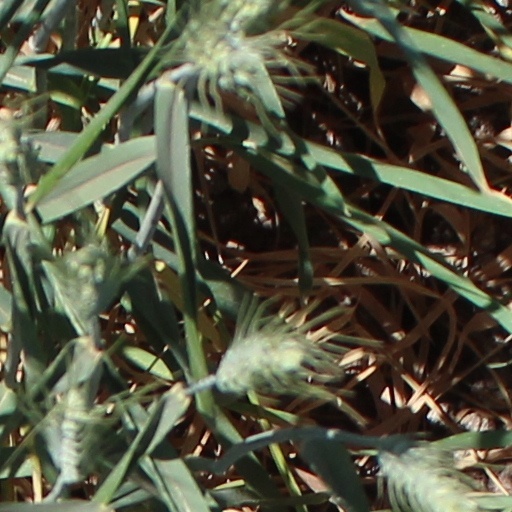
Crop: wheat